Al-Andalus

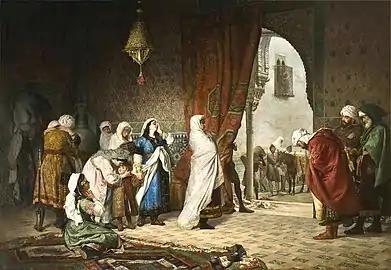
Manuel Gómez-Moreno González's 19th-century depiction of Muhammad XII's family in the Alhambra moments after the fall of Granada.

Granada also accommodated a large number of Muslim refugees fleeing the "Reconquista" or expelled from Christian-controlled territories, which grew the city and the emirate's population. The city even became one of the largest in Europe throughout the 15th century in terms of population. The most visible legacy of the Nasrids is the Alhambra, their fortified palace complex, partly preserved today. The independent Nasrid kingdom was also a trade hub between the Atlantic and Mediterranean, and was frequented especially by Genoese merchants.